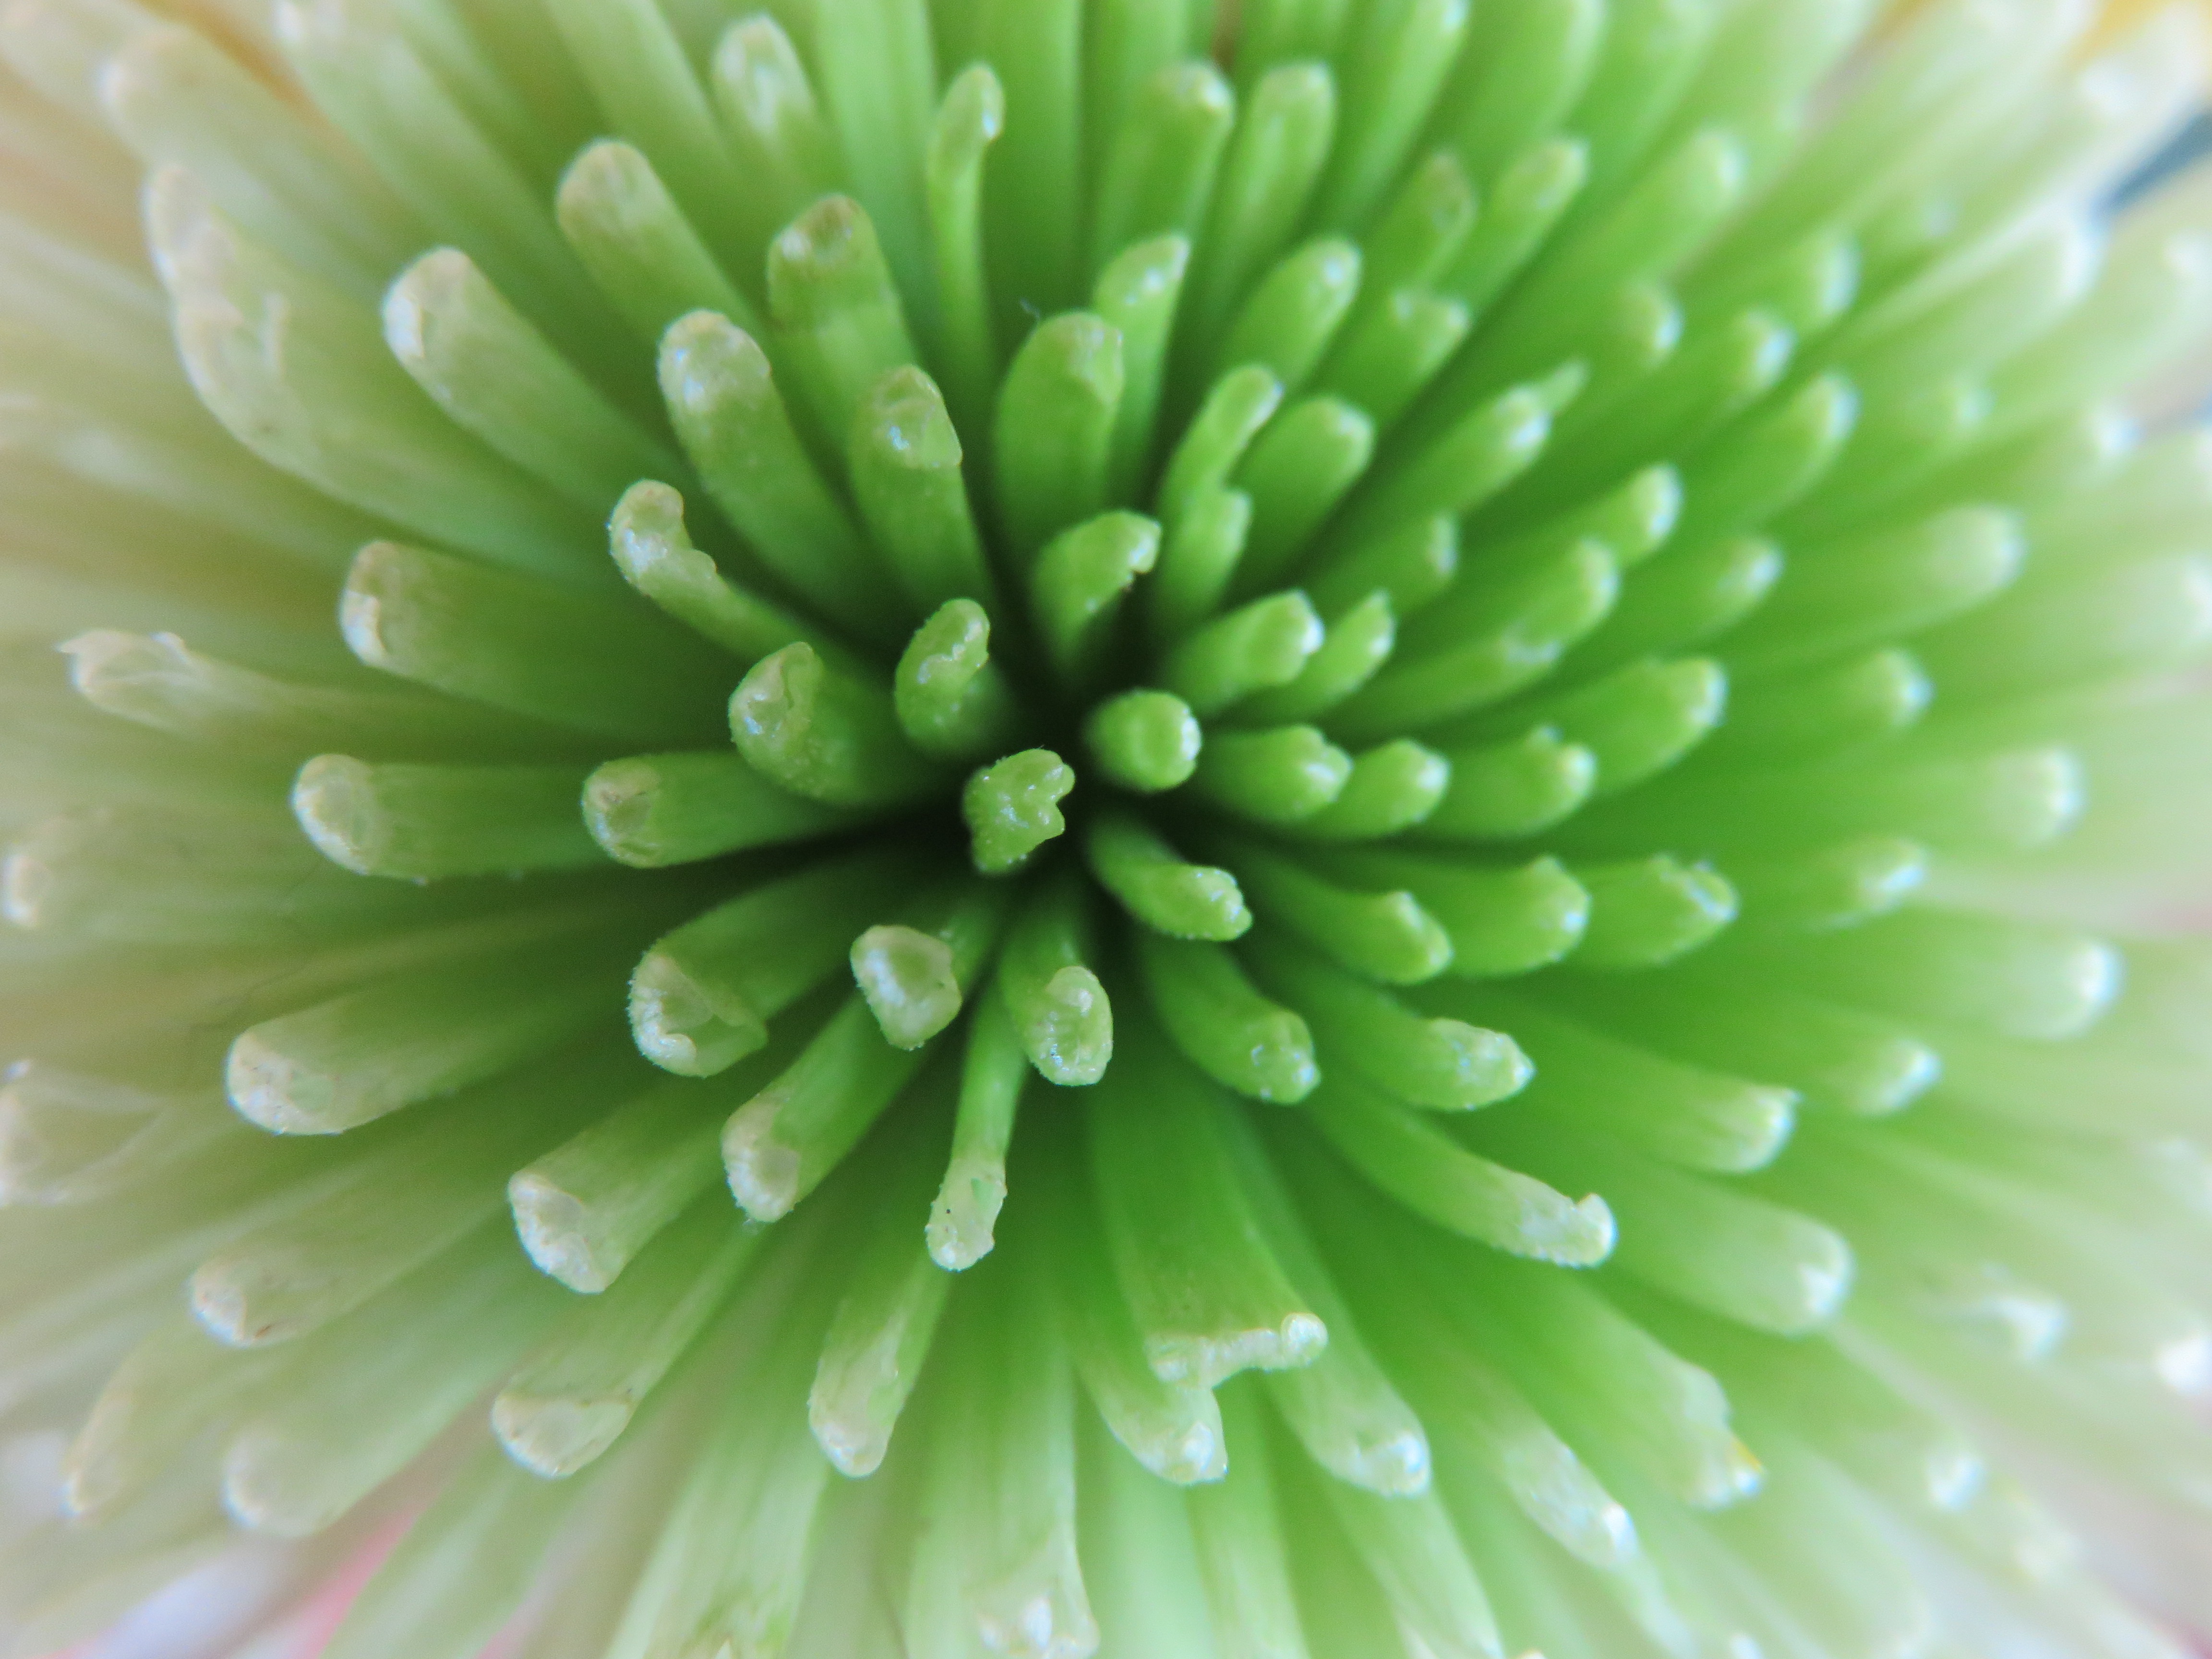
blossom, plant, photography, leaf, flower, petal, daisy, pollen, green, botany, flora, close up, petals, mum, chrysanthemum, macro photography, pale, flowering plant, daisy family, plant stem, land plant, chrysanths